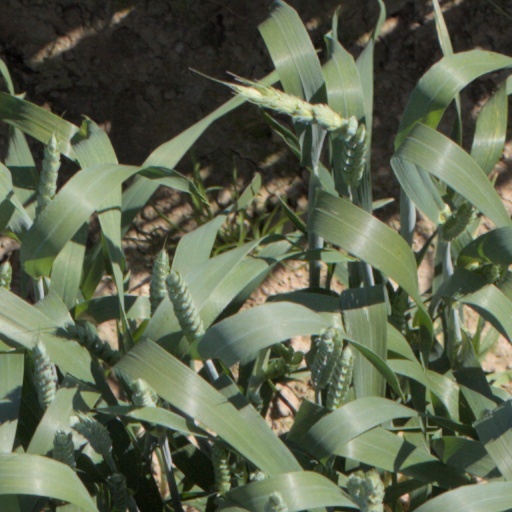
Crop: wheat